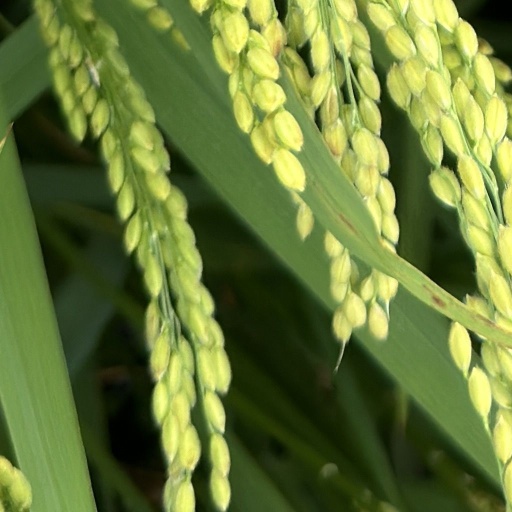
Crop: rice